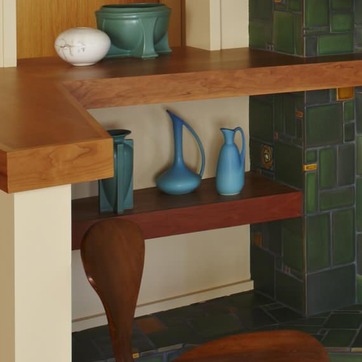
Material: ceramic